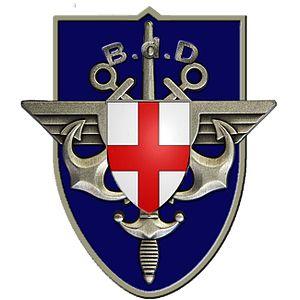
Insigne EMA avec blason de la ville de Calvi en son centre.
Le groupement de soutien de base de Défense de Calvi est un organisme interarmées de l'Armée française, relevant du chef d'État-Major des armées et une formation administrative créée au 1ᵉʳ janvier 2011 pour soutenir, dans le domaine de l'administration générale et du soutien courant, la base de Défense de Calvi comprenant quatorze unités militaires de l'Armée française stationnées en Haute-Corse.